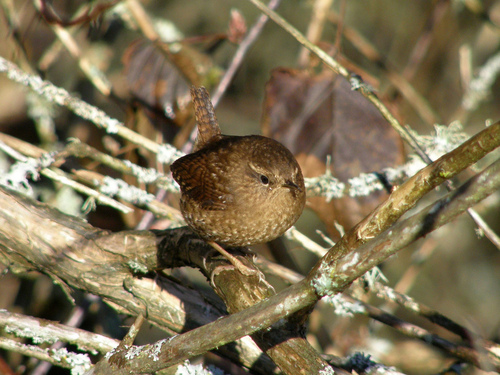
a small brown bird rests in the brush.
a very tiny brown bird with tiny features including head, beak and body.
the bird has a black eyering and a puffy belly.
small bird with small head for it's body, brown speckled all over with medium sized plumage.
this bird is brown with a small beak and has a very short beak.
this bird is brown with white and has a very short beak.
this bird has wings that are brown and has a rotund belly
this round bird is primarily brown with a lighter shade of brown on its belly.
a small brown bird that has white speckles on it's breast, nape, and coverts.
this bird is brown with black and has a very short beak.
Species: Winter Wren